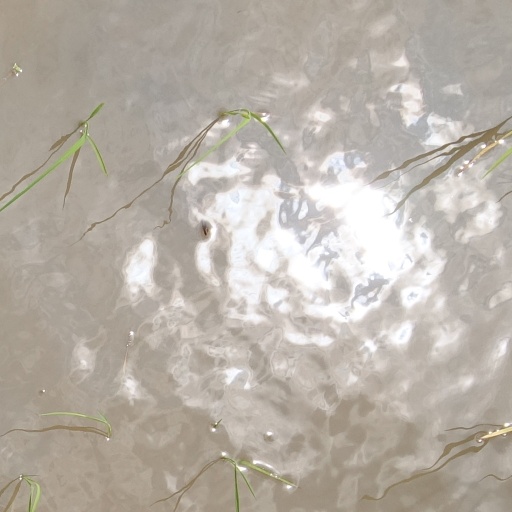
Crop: rice